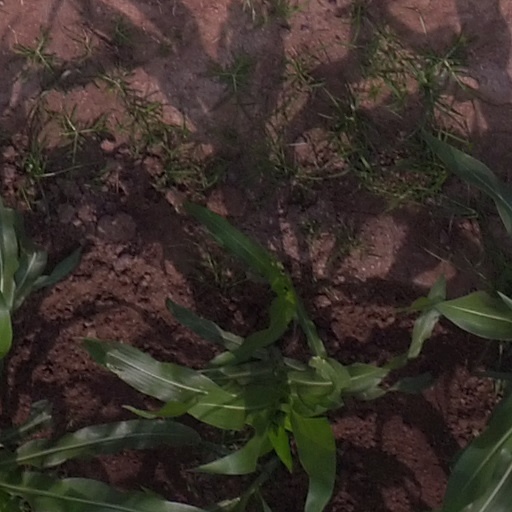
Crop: maize; corn